The Twisted Tales of Felix the Cat

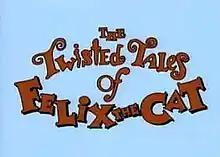

The Twisted Tales of Felix the Cat is an American animated television series produced by Film Roman. The series first aired on September 16, 1995 on CBS Saturday mornings lasting for two seasons with the final episode airing on April 12, 1997. The first season consists of 13 episodes and the second and final season consists of 8 episodes.